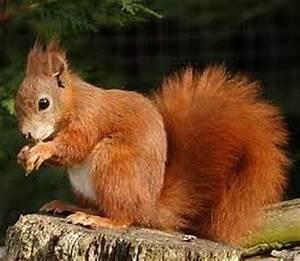
squirrel